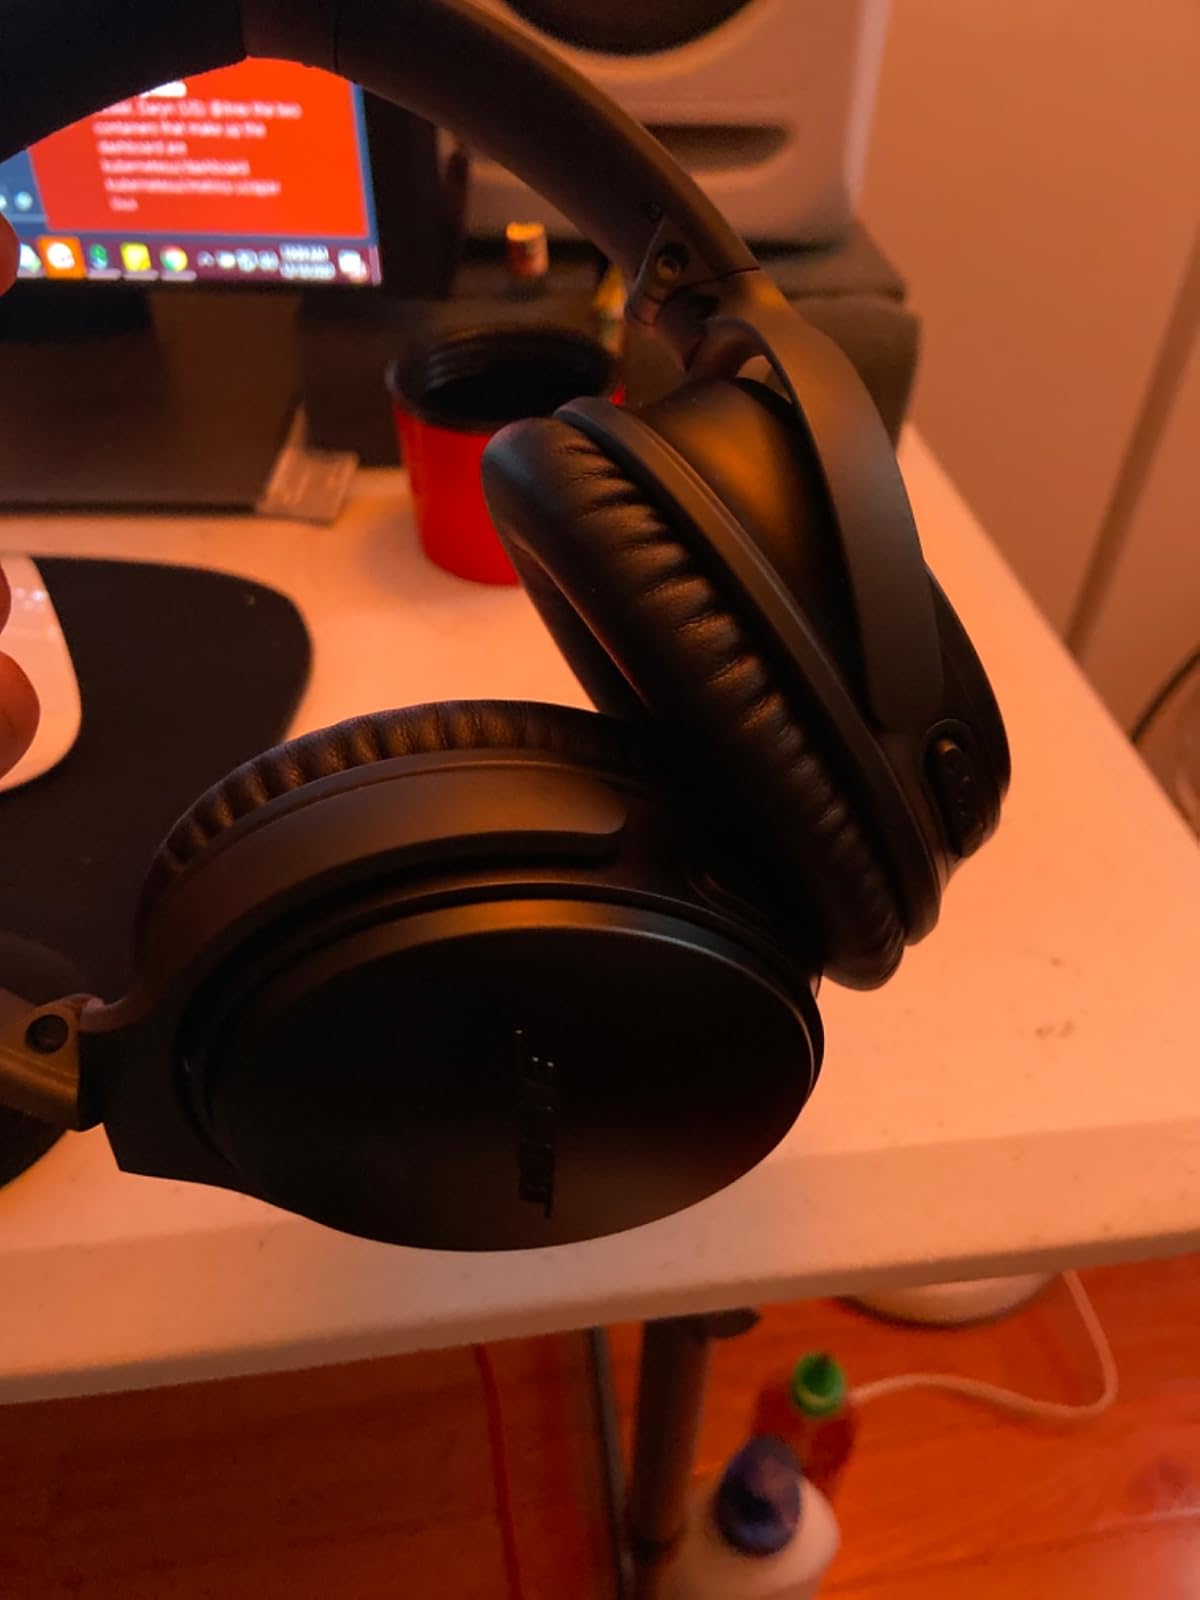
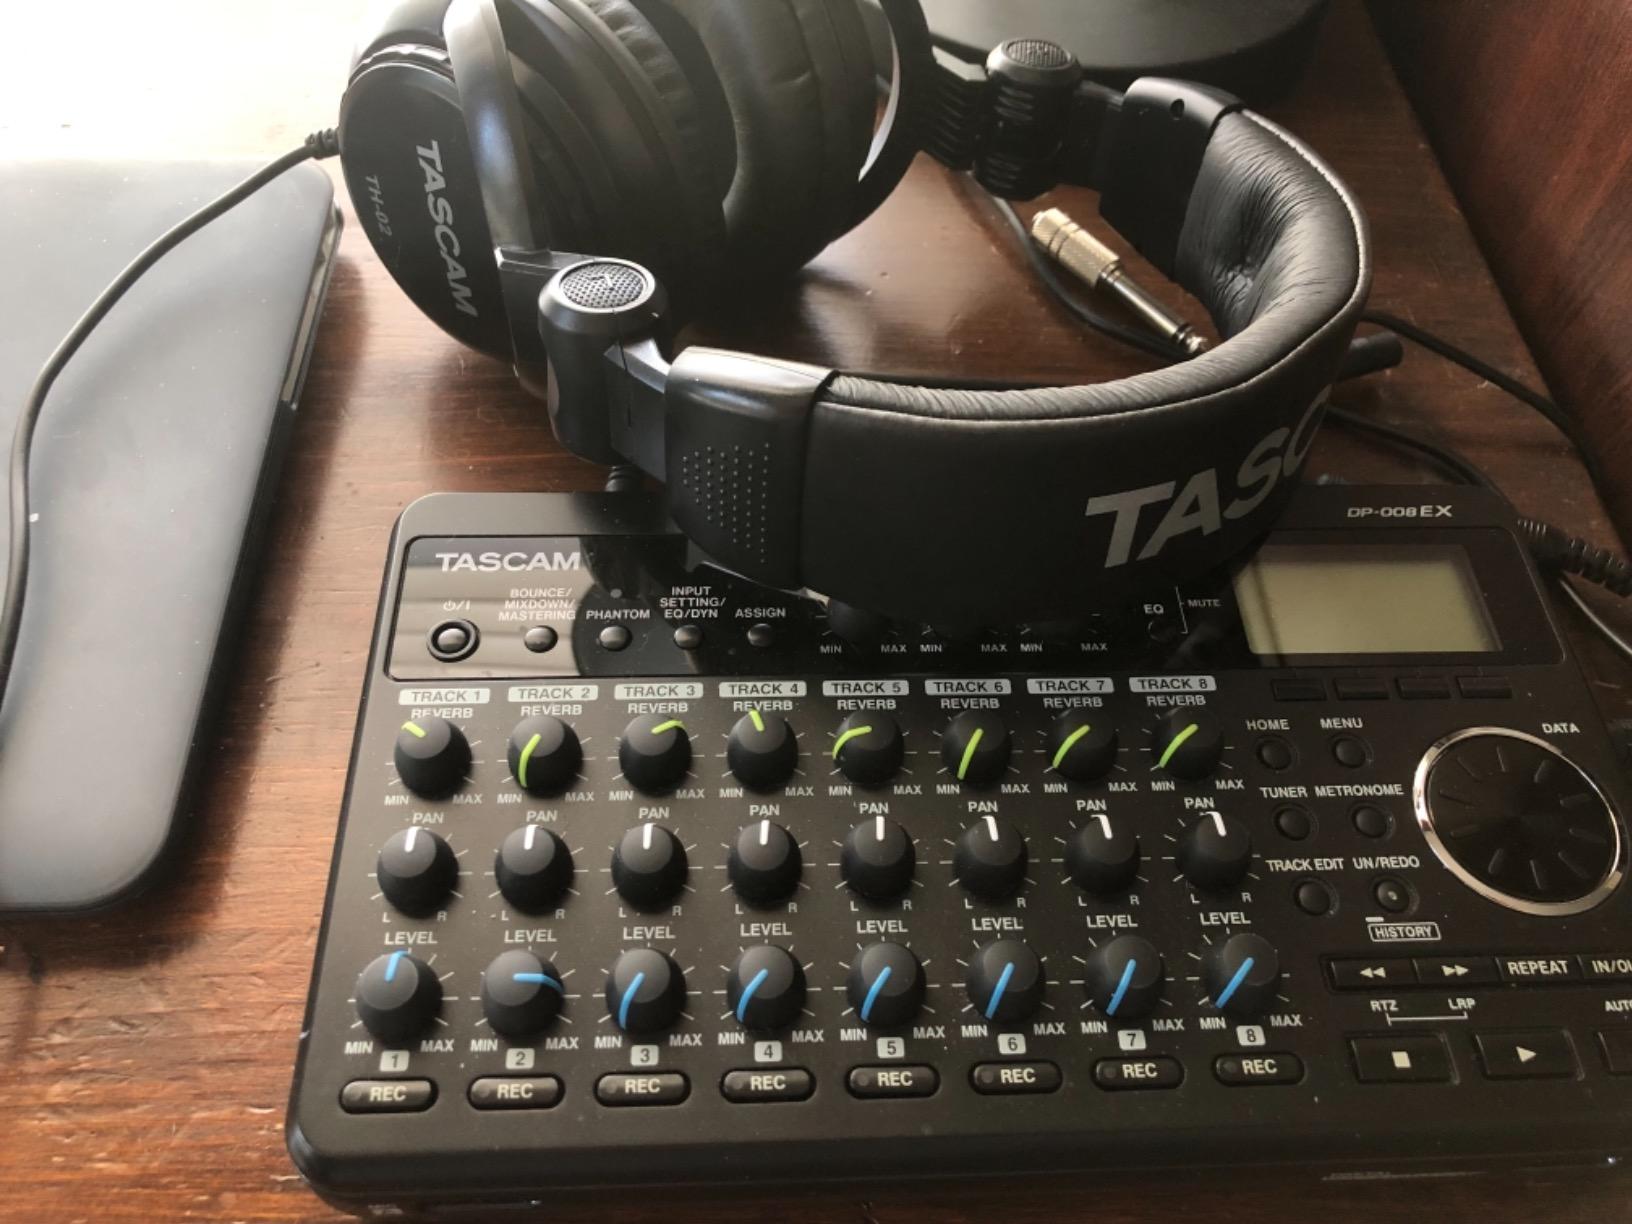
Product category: headphones
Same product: no